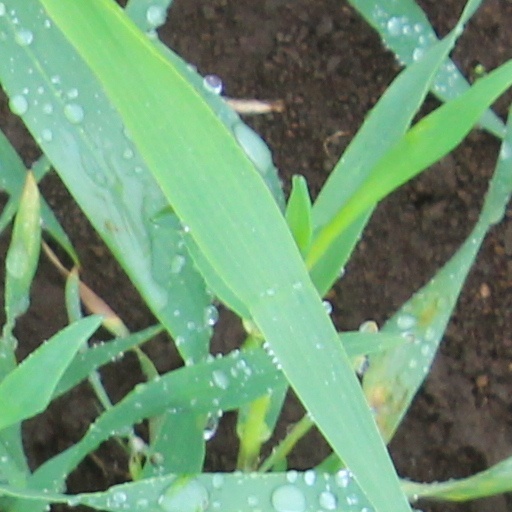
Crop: wheat